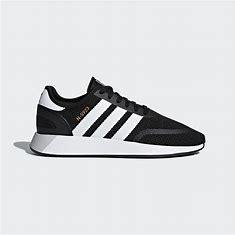
Brand: Adidas
Model: N 5923